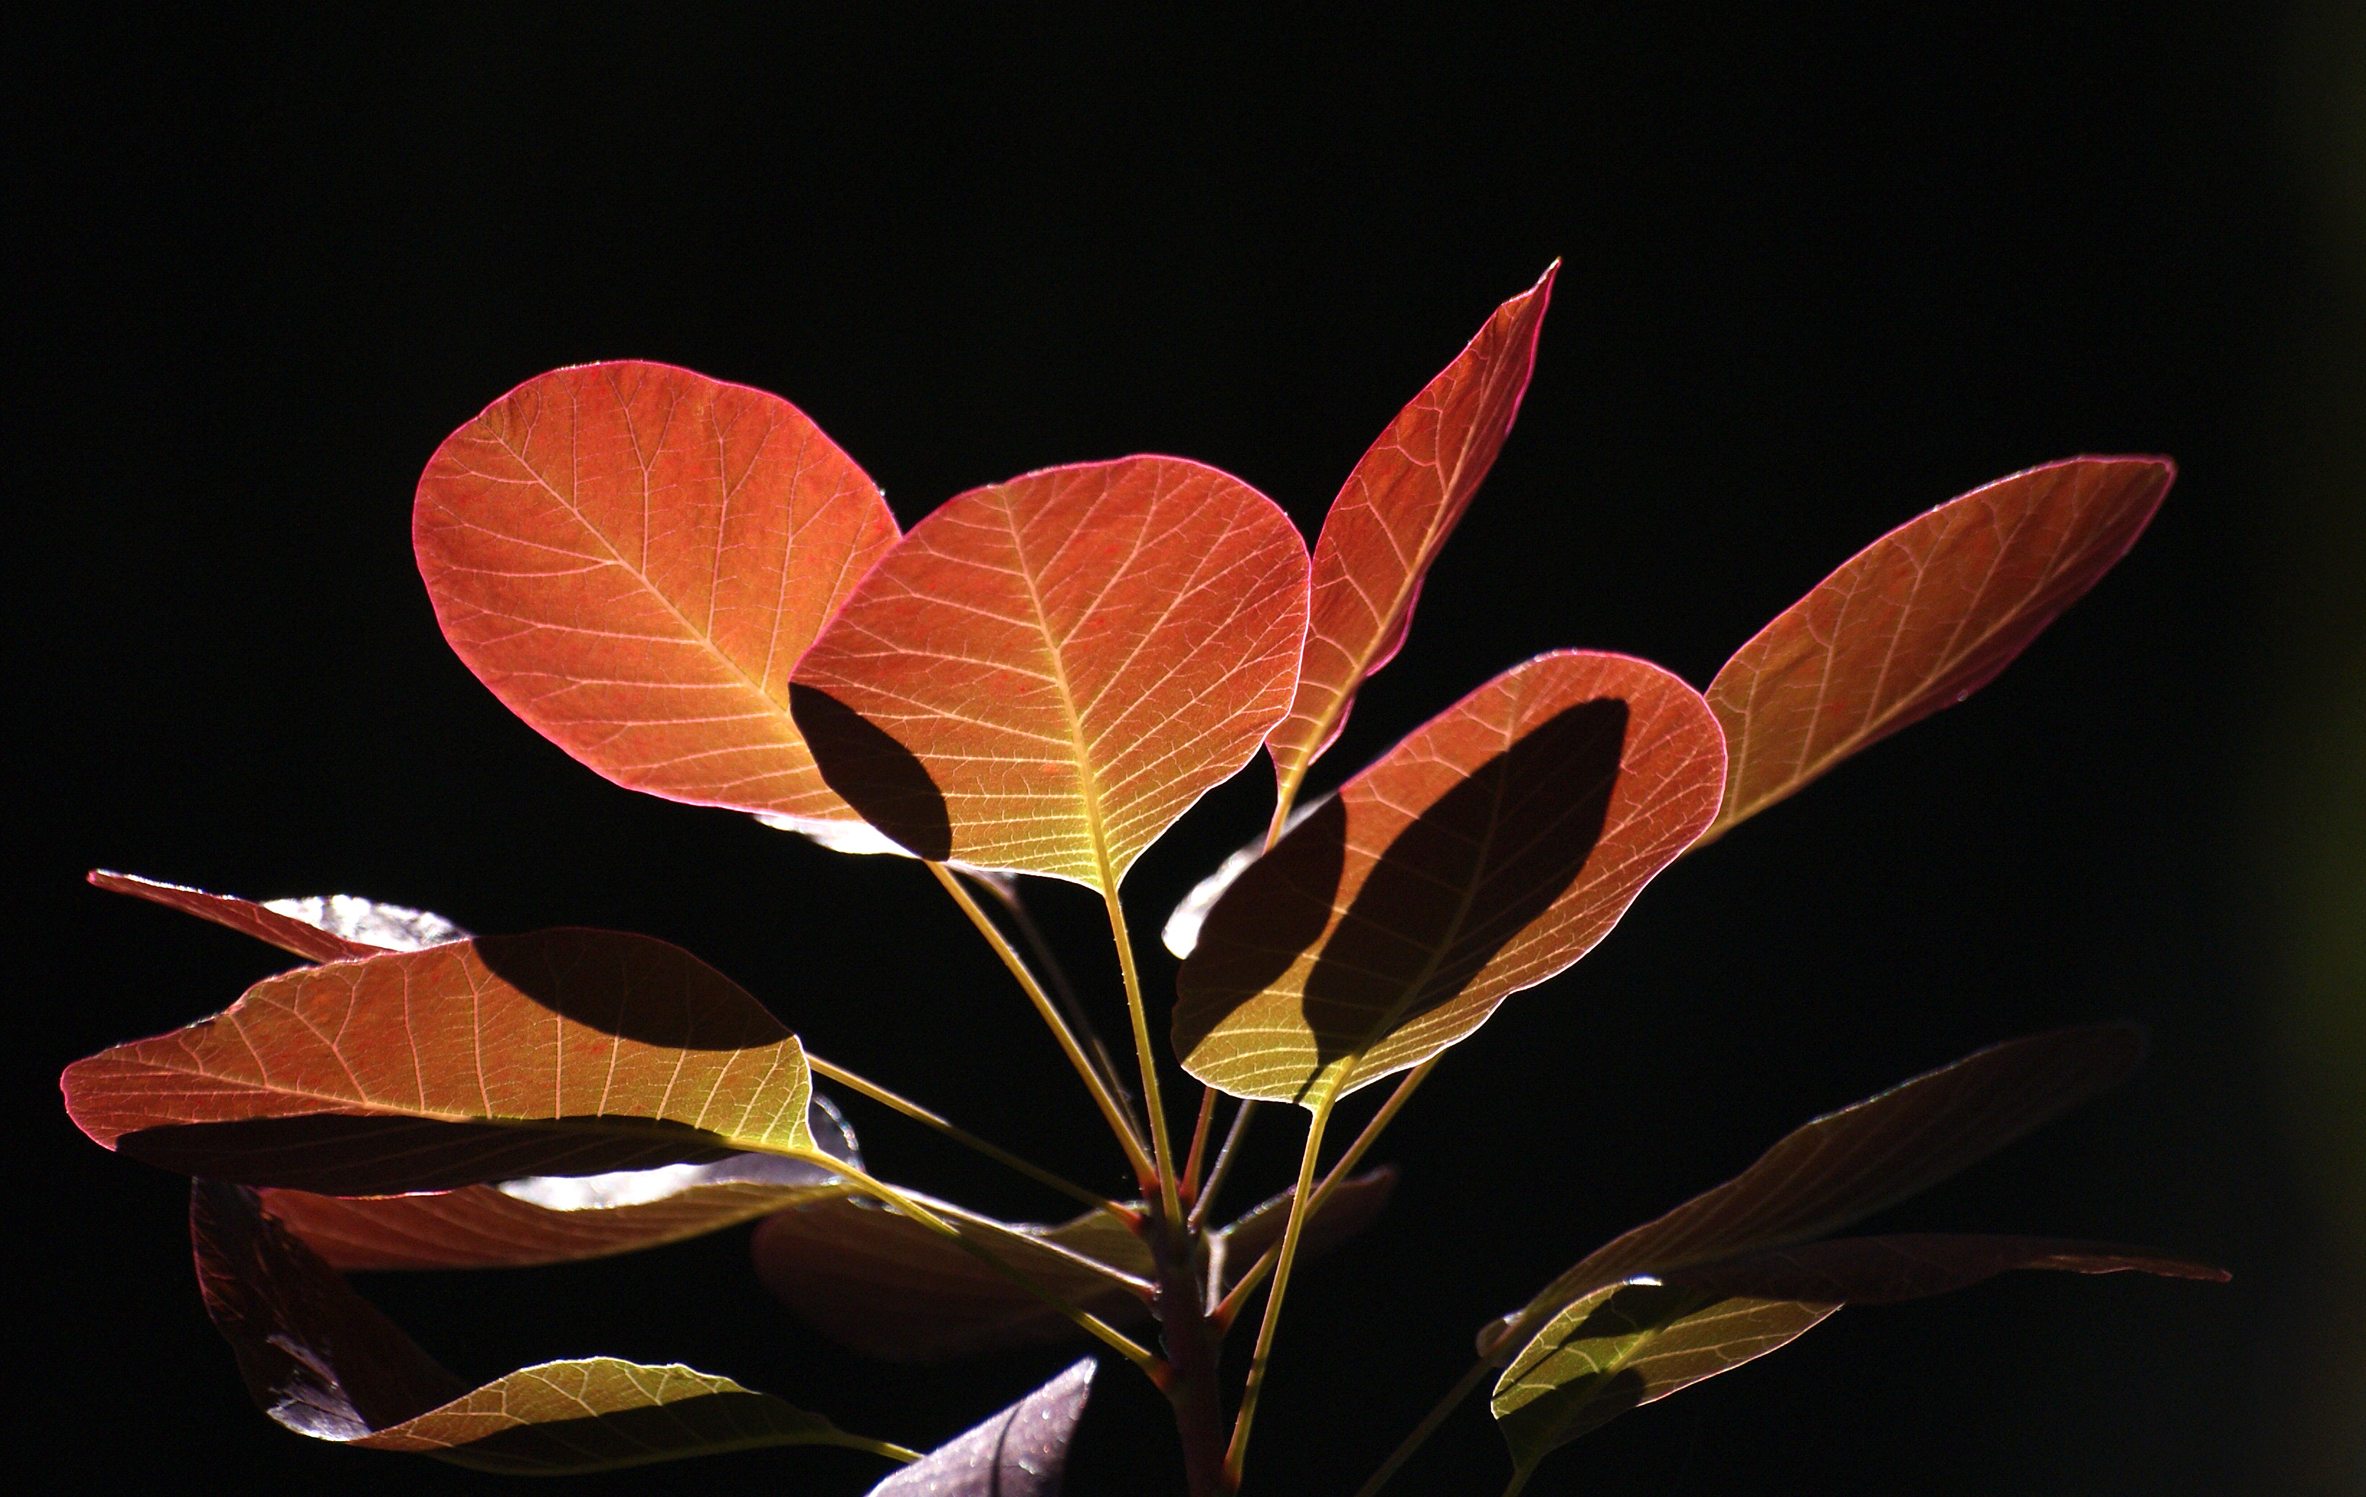
branch, plant, photography, leaf, flower, petal, red, color, autumn, botany, flora, season, close up, fallcolors, autumnleaves, colouredfoligeorange, macro photography, flowering plant, plant stem, computer wallpaper, land plant